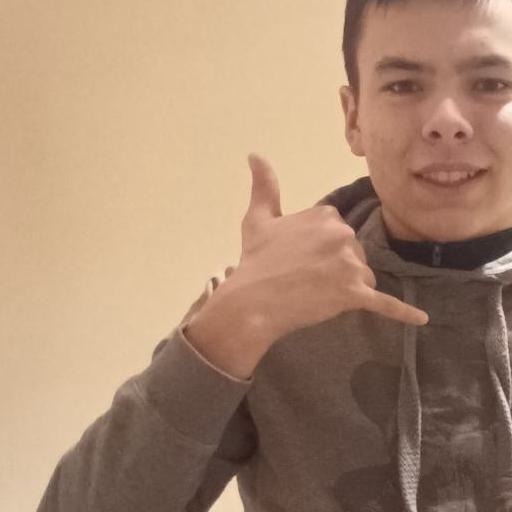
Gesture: call